Australian rules football culture

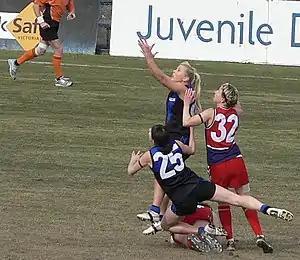
A Women's Australian rules football Match between the Melbourne University Mugars and the Darebin Falcons.

Women have been involved in Australian football since its inception, with many early match reports remarking on the equal representation of both sexes in the crowds. The trend continues with around half of modern day AFL supporters being female, which contrasts with other codes both in Australia and overseas. For instance, only 39% of NRL (rugby league) supporters in Australia are female.